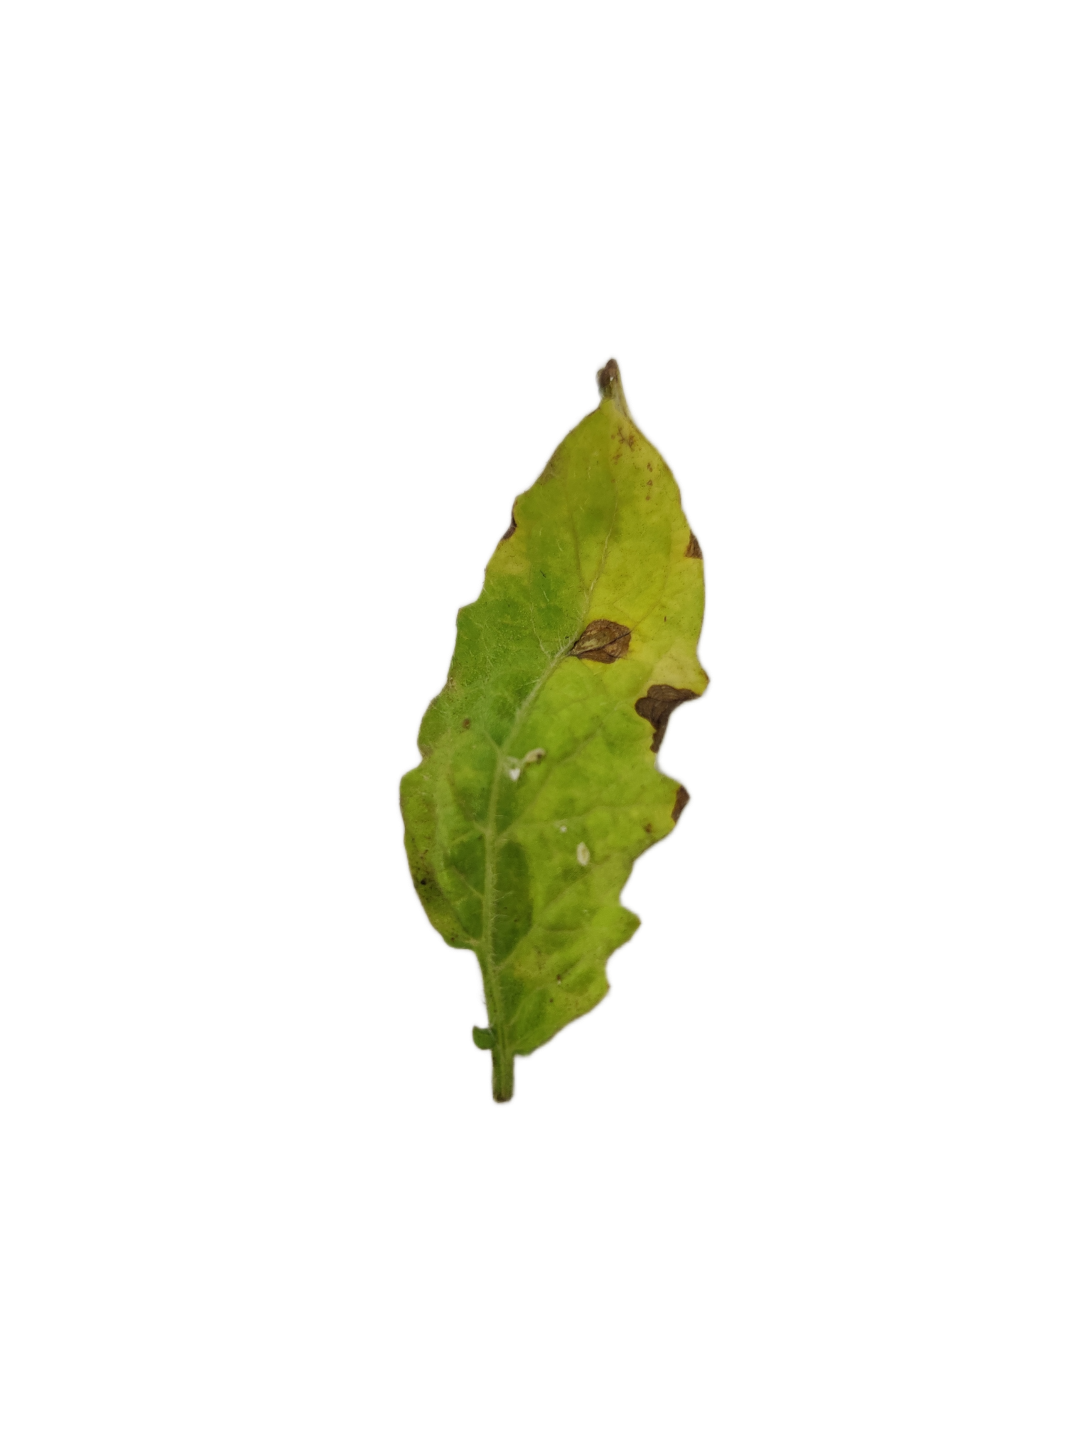
Crop: Tomato
Label: White_spot